Lu Chuan

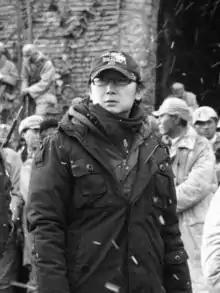

Lu Chuan (born 8 February 1971) is a Chinese filmmaker. One of China's Sixth Generation directors, he is known for his films "" (2004), "City of Life and Death" (2009)", and The Last Supper" (2012).